Kennesaw, Georgia

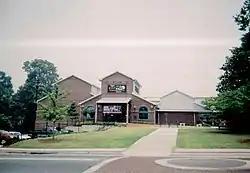
Southern Museum of Civil War and Locomotive History

A similar law was passed in 2000 in the city of Virgin, Utah, making it the second city in the United States to require residents to own guns. Nelson, Georgia; Nucla, Colorado; and Gun Barrel City, Texas, also followed suit.